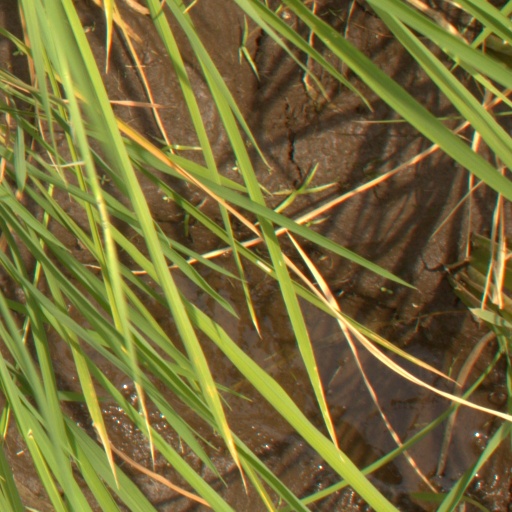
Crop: rice